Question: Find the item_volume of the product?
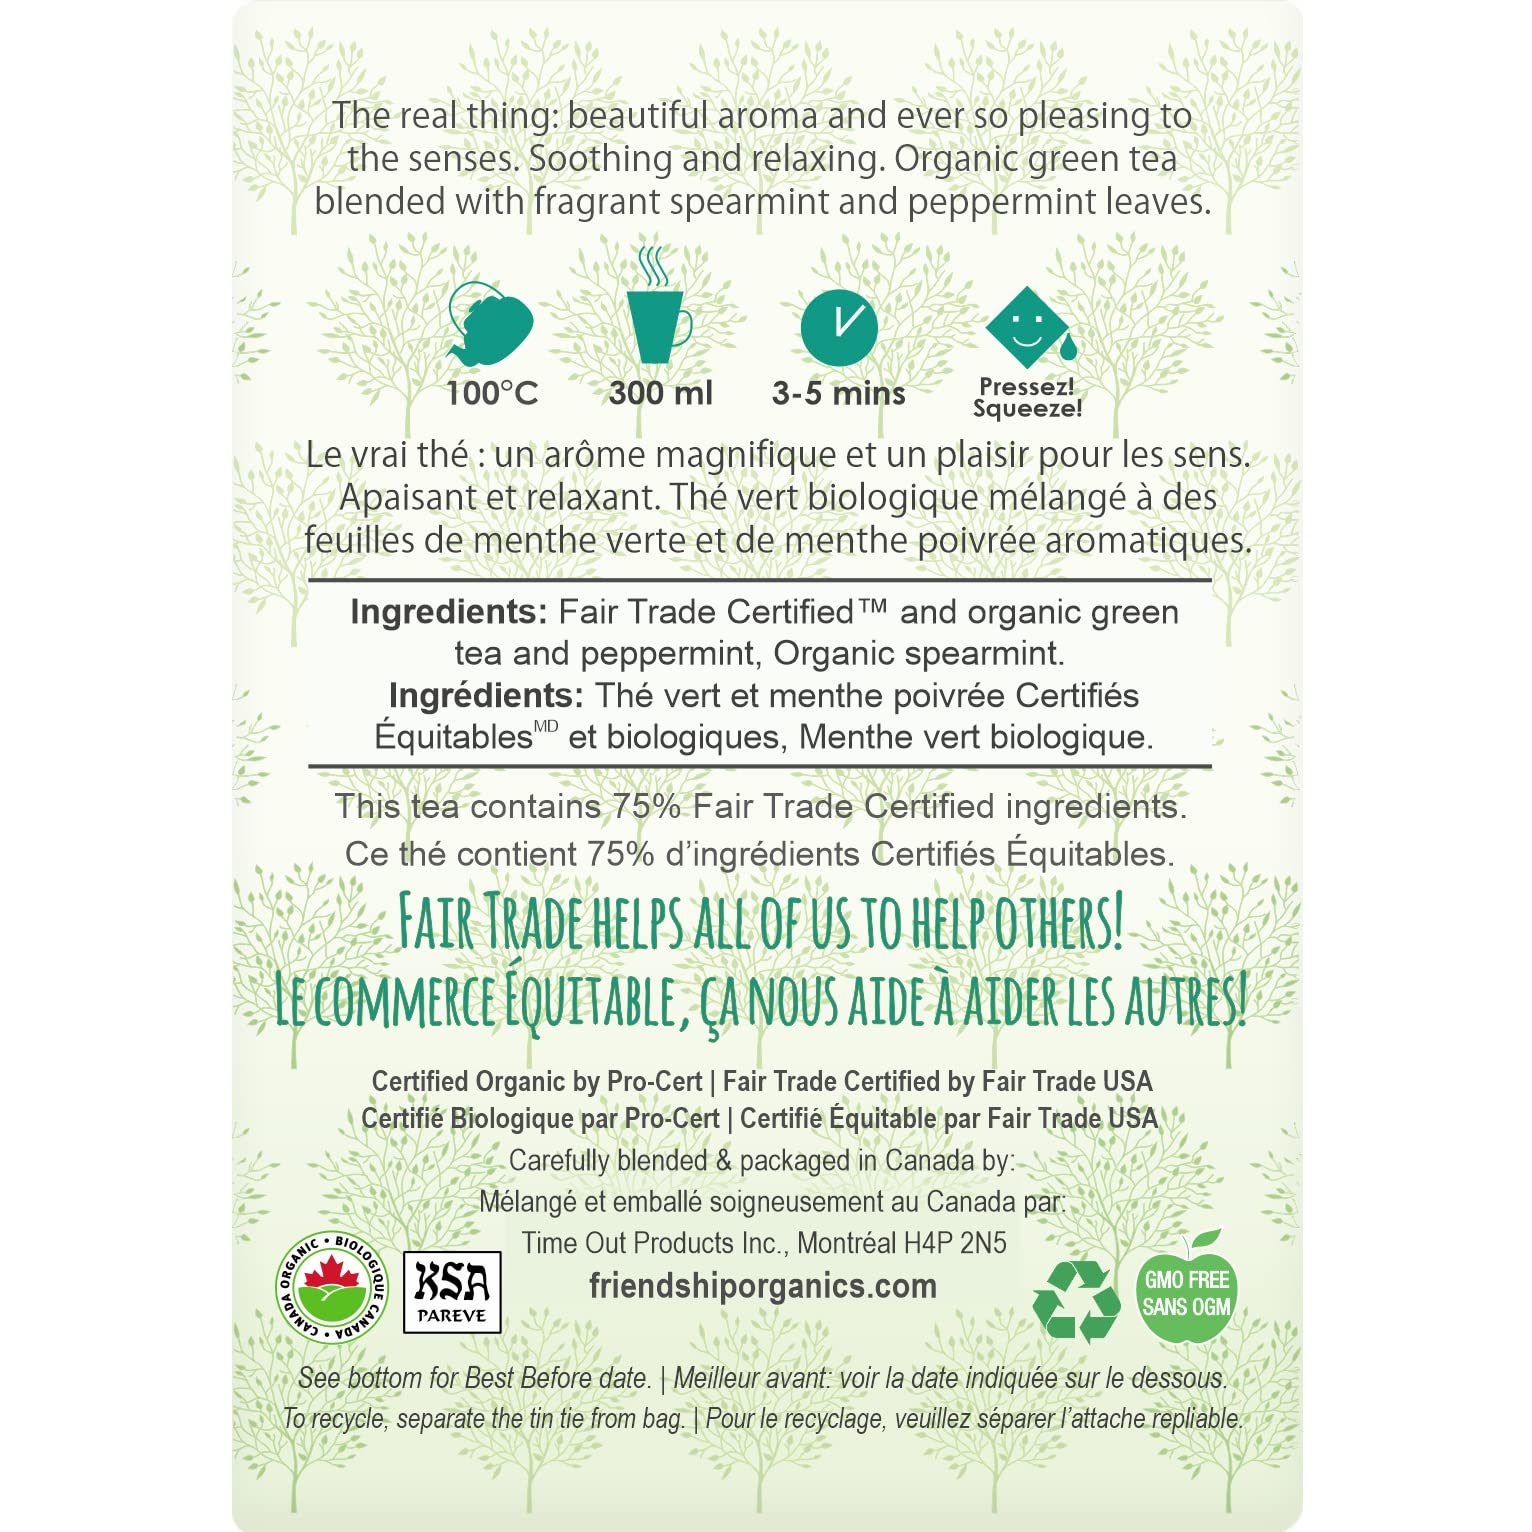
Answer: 300.0 millilitre